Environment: real
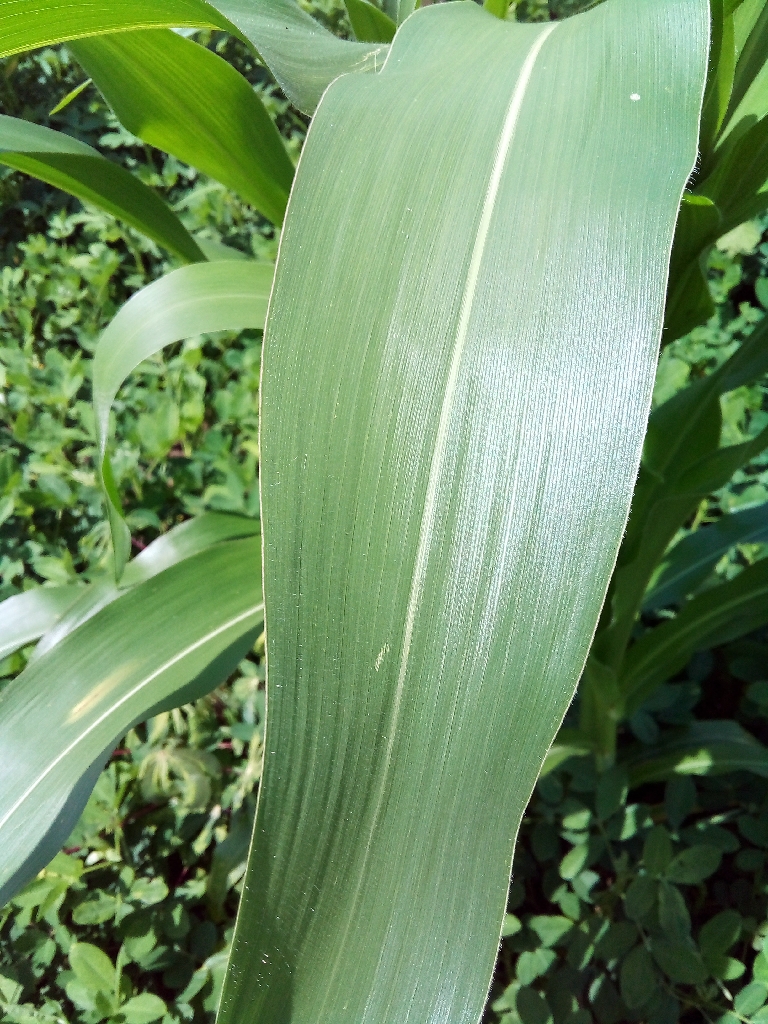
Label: healthy